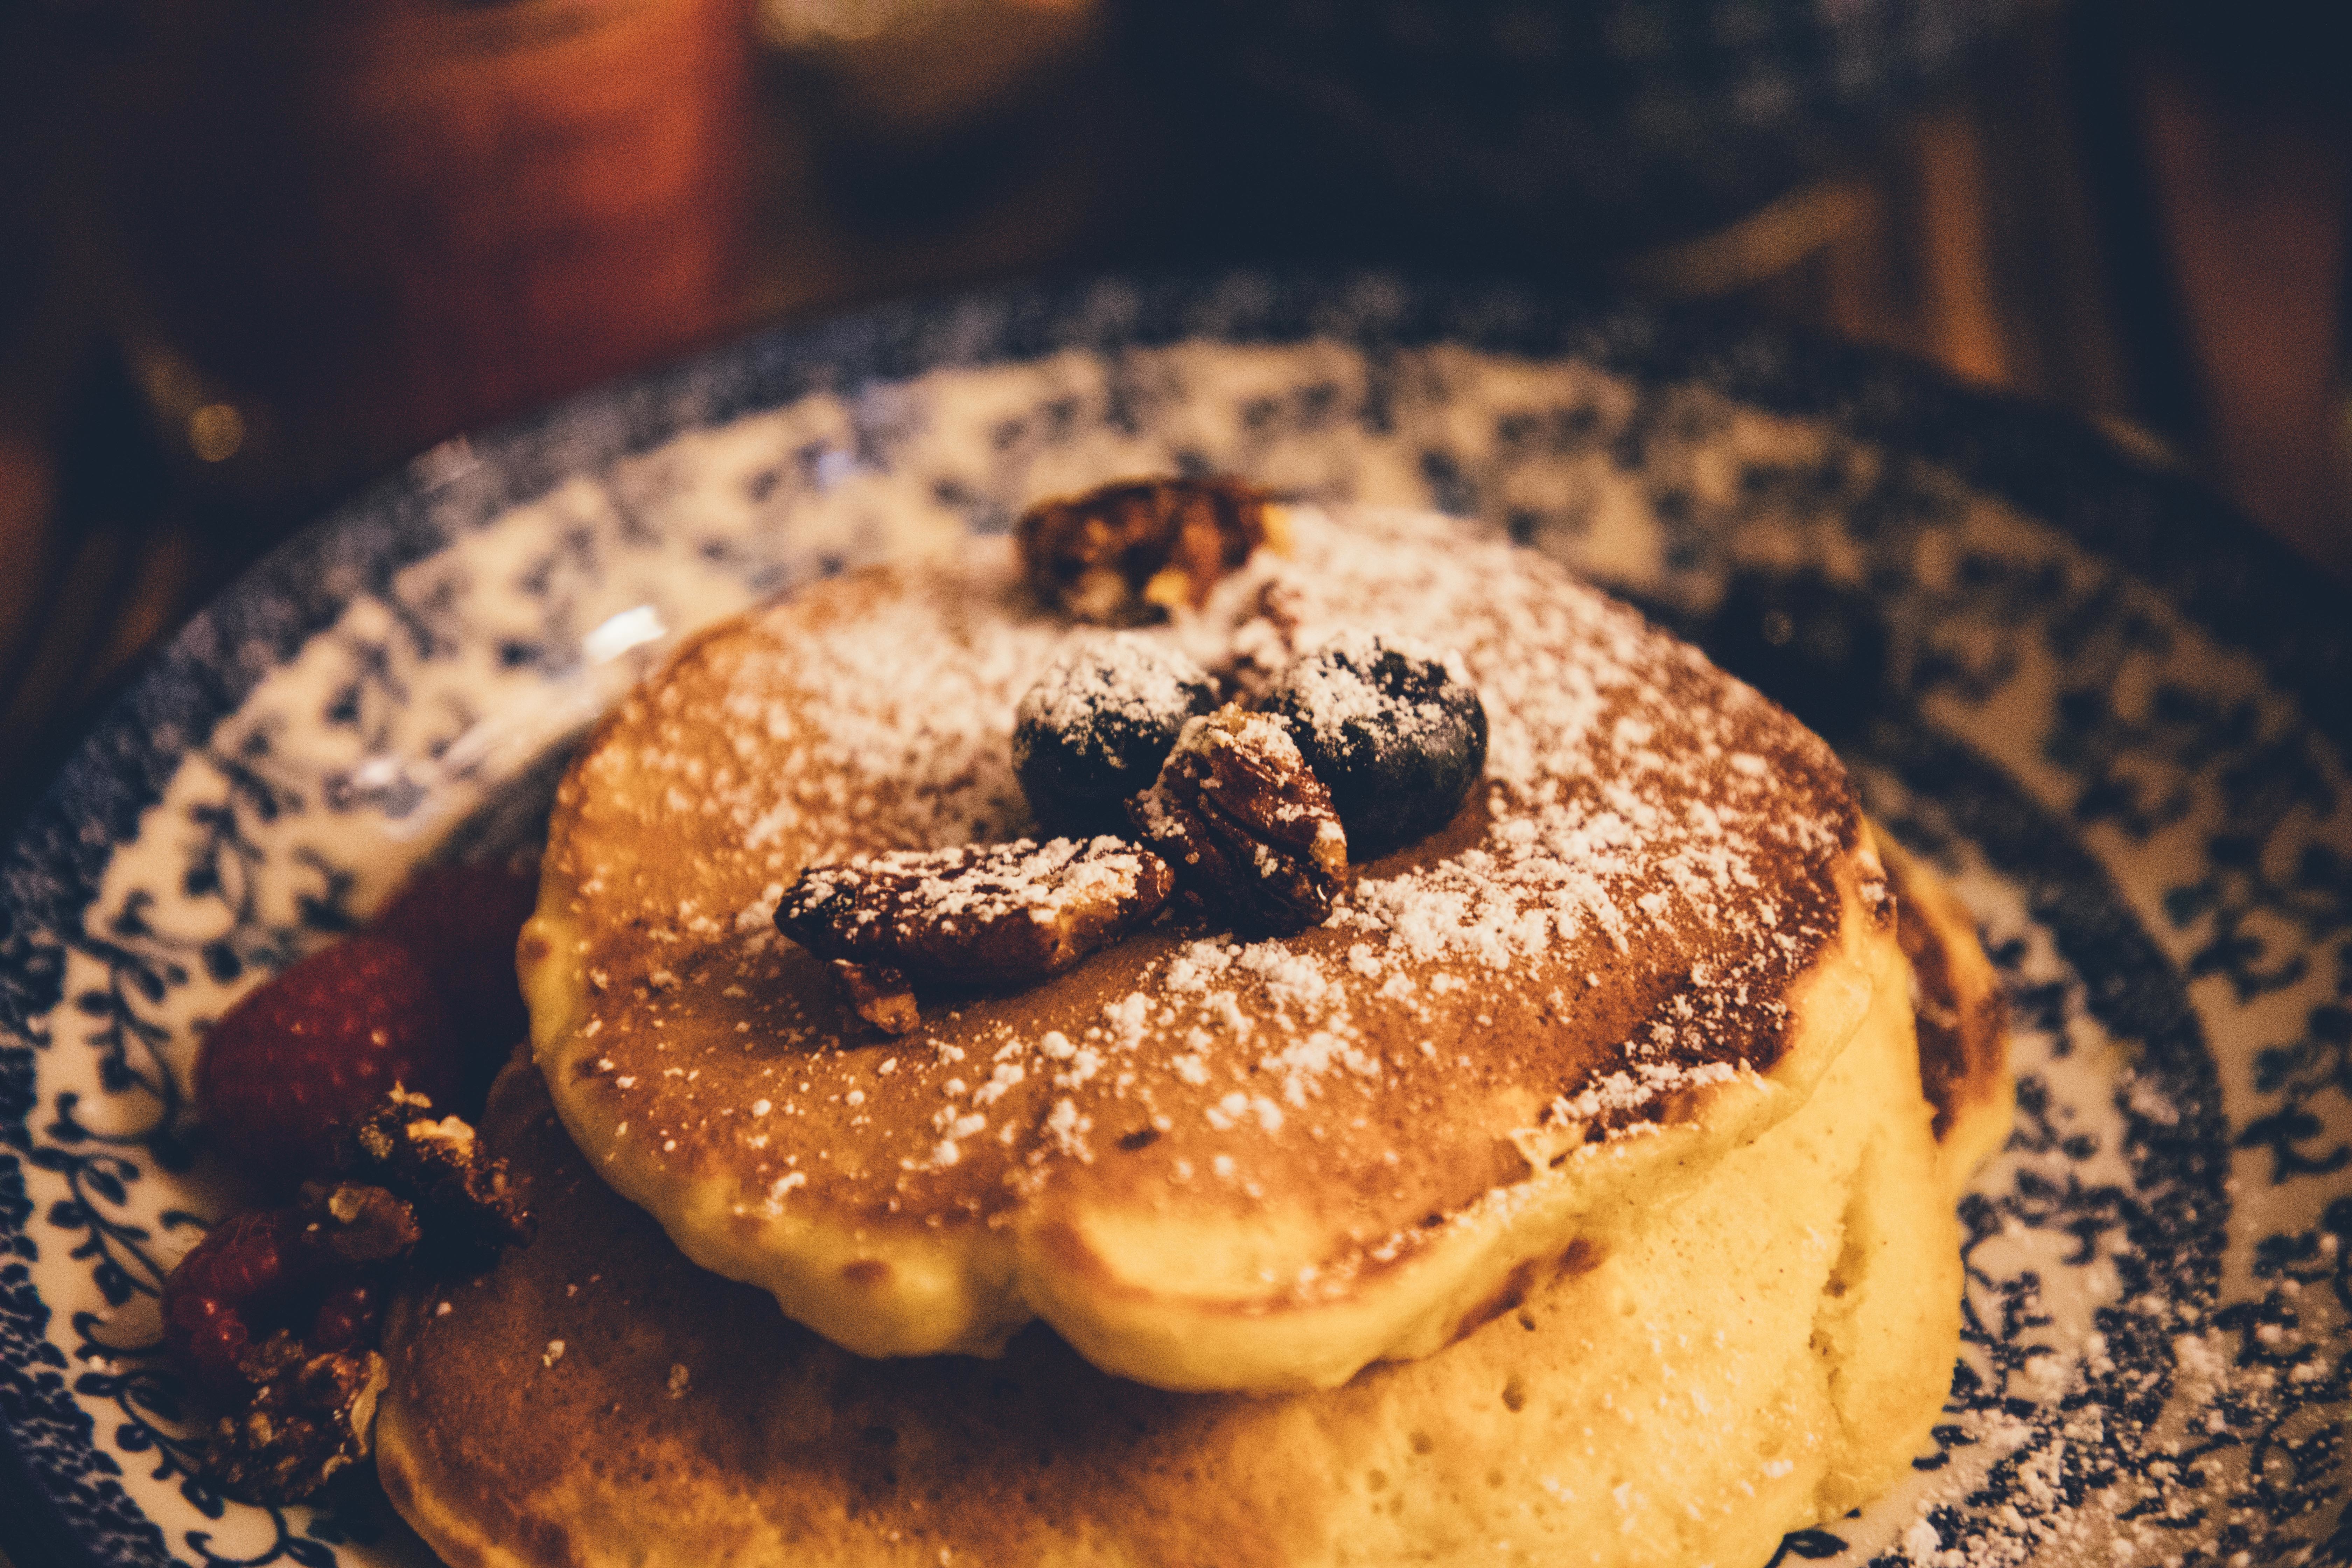
dish, meal, food, produce, breakfast, baking, dessert, pancake, sweetness, baked goods, flavor